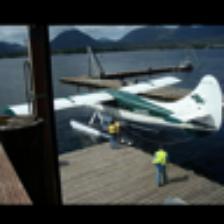
Label: NonHuman